Apollo 8

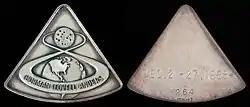
Apollo 8 space-flown silver Robbins medallion

The triangular shape of the insignia refers to the shape of the Apollo CM. It shows a red figure8 looping around the Earth and Moon to reflect both the mission number and the circumlunar nature of the mission. On the bottom of the8 are the names of the three astronauts. The initial design of the insignia was developed by Jim Lovell, who reportedly sketched it while riding in the back seat of a T-38 flight from California to Houston shortly after learning of Apollo8's re-designation as a lunar-orbital mission.